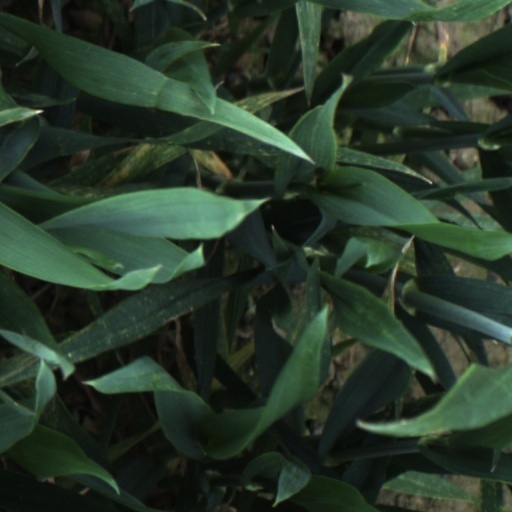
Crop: wheat